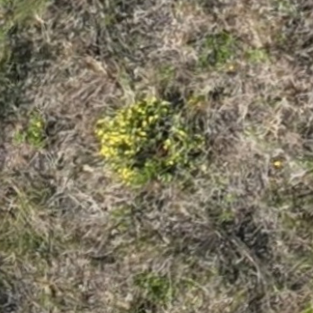
Month: july
Dye color: red
Dye concentration: low